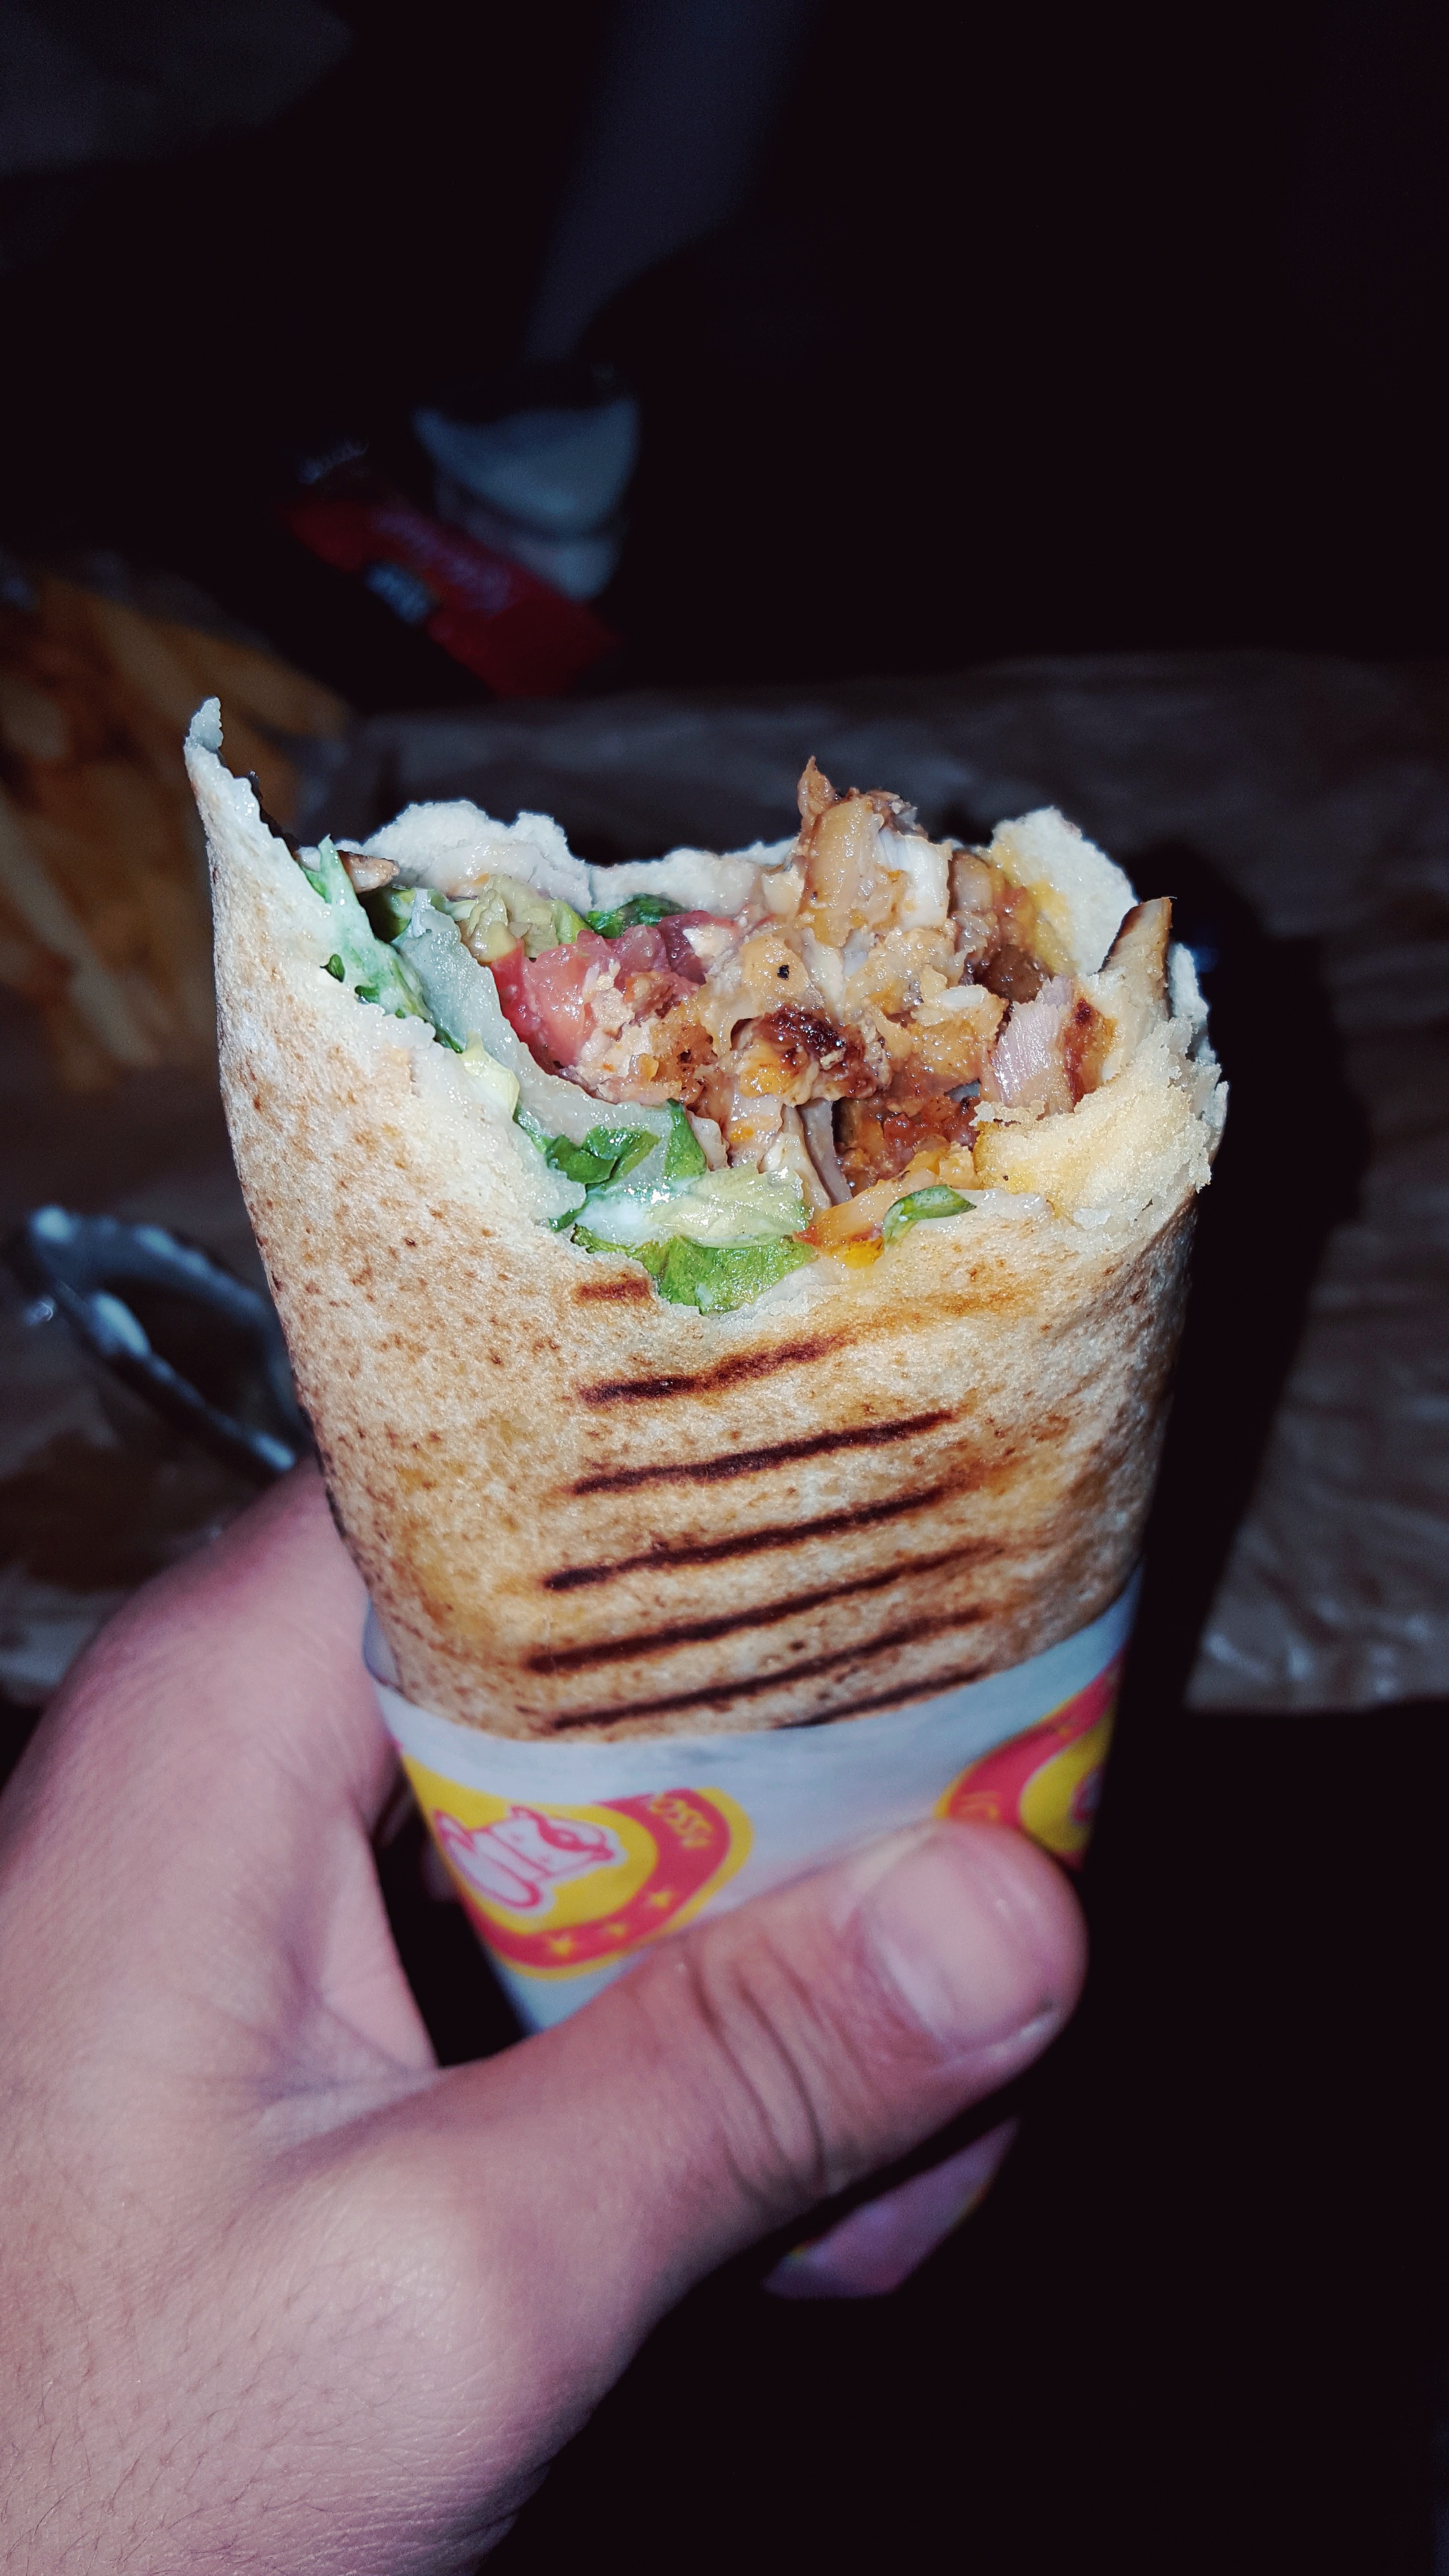
food, dish, cuisine, ingredient, gyro, fast food, comfort food, sandwich, junk food, shawarma, finger food, sandwich wrap, kati roll, tortilla, flatbread, burrito, american food, produce, mission burrito, lunch, mediterranean food, street food